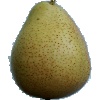
Label: pear_forelle